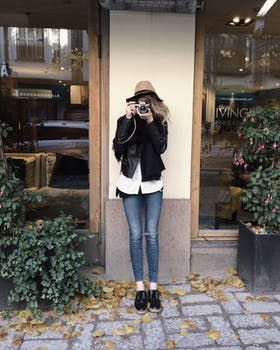
Label: No Watermark